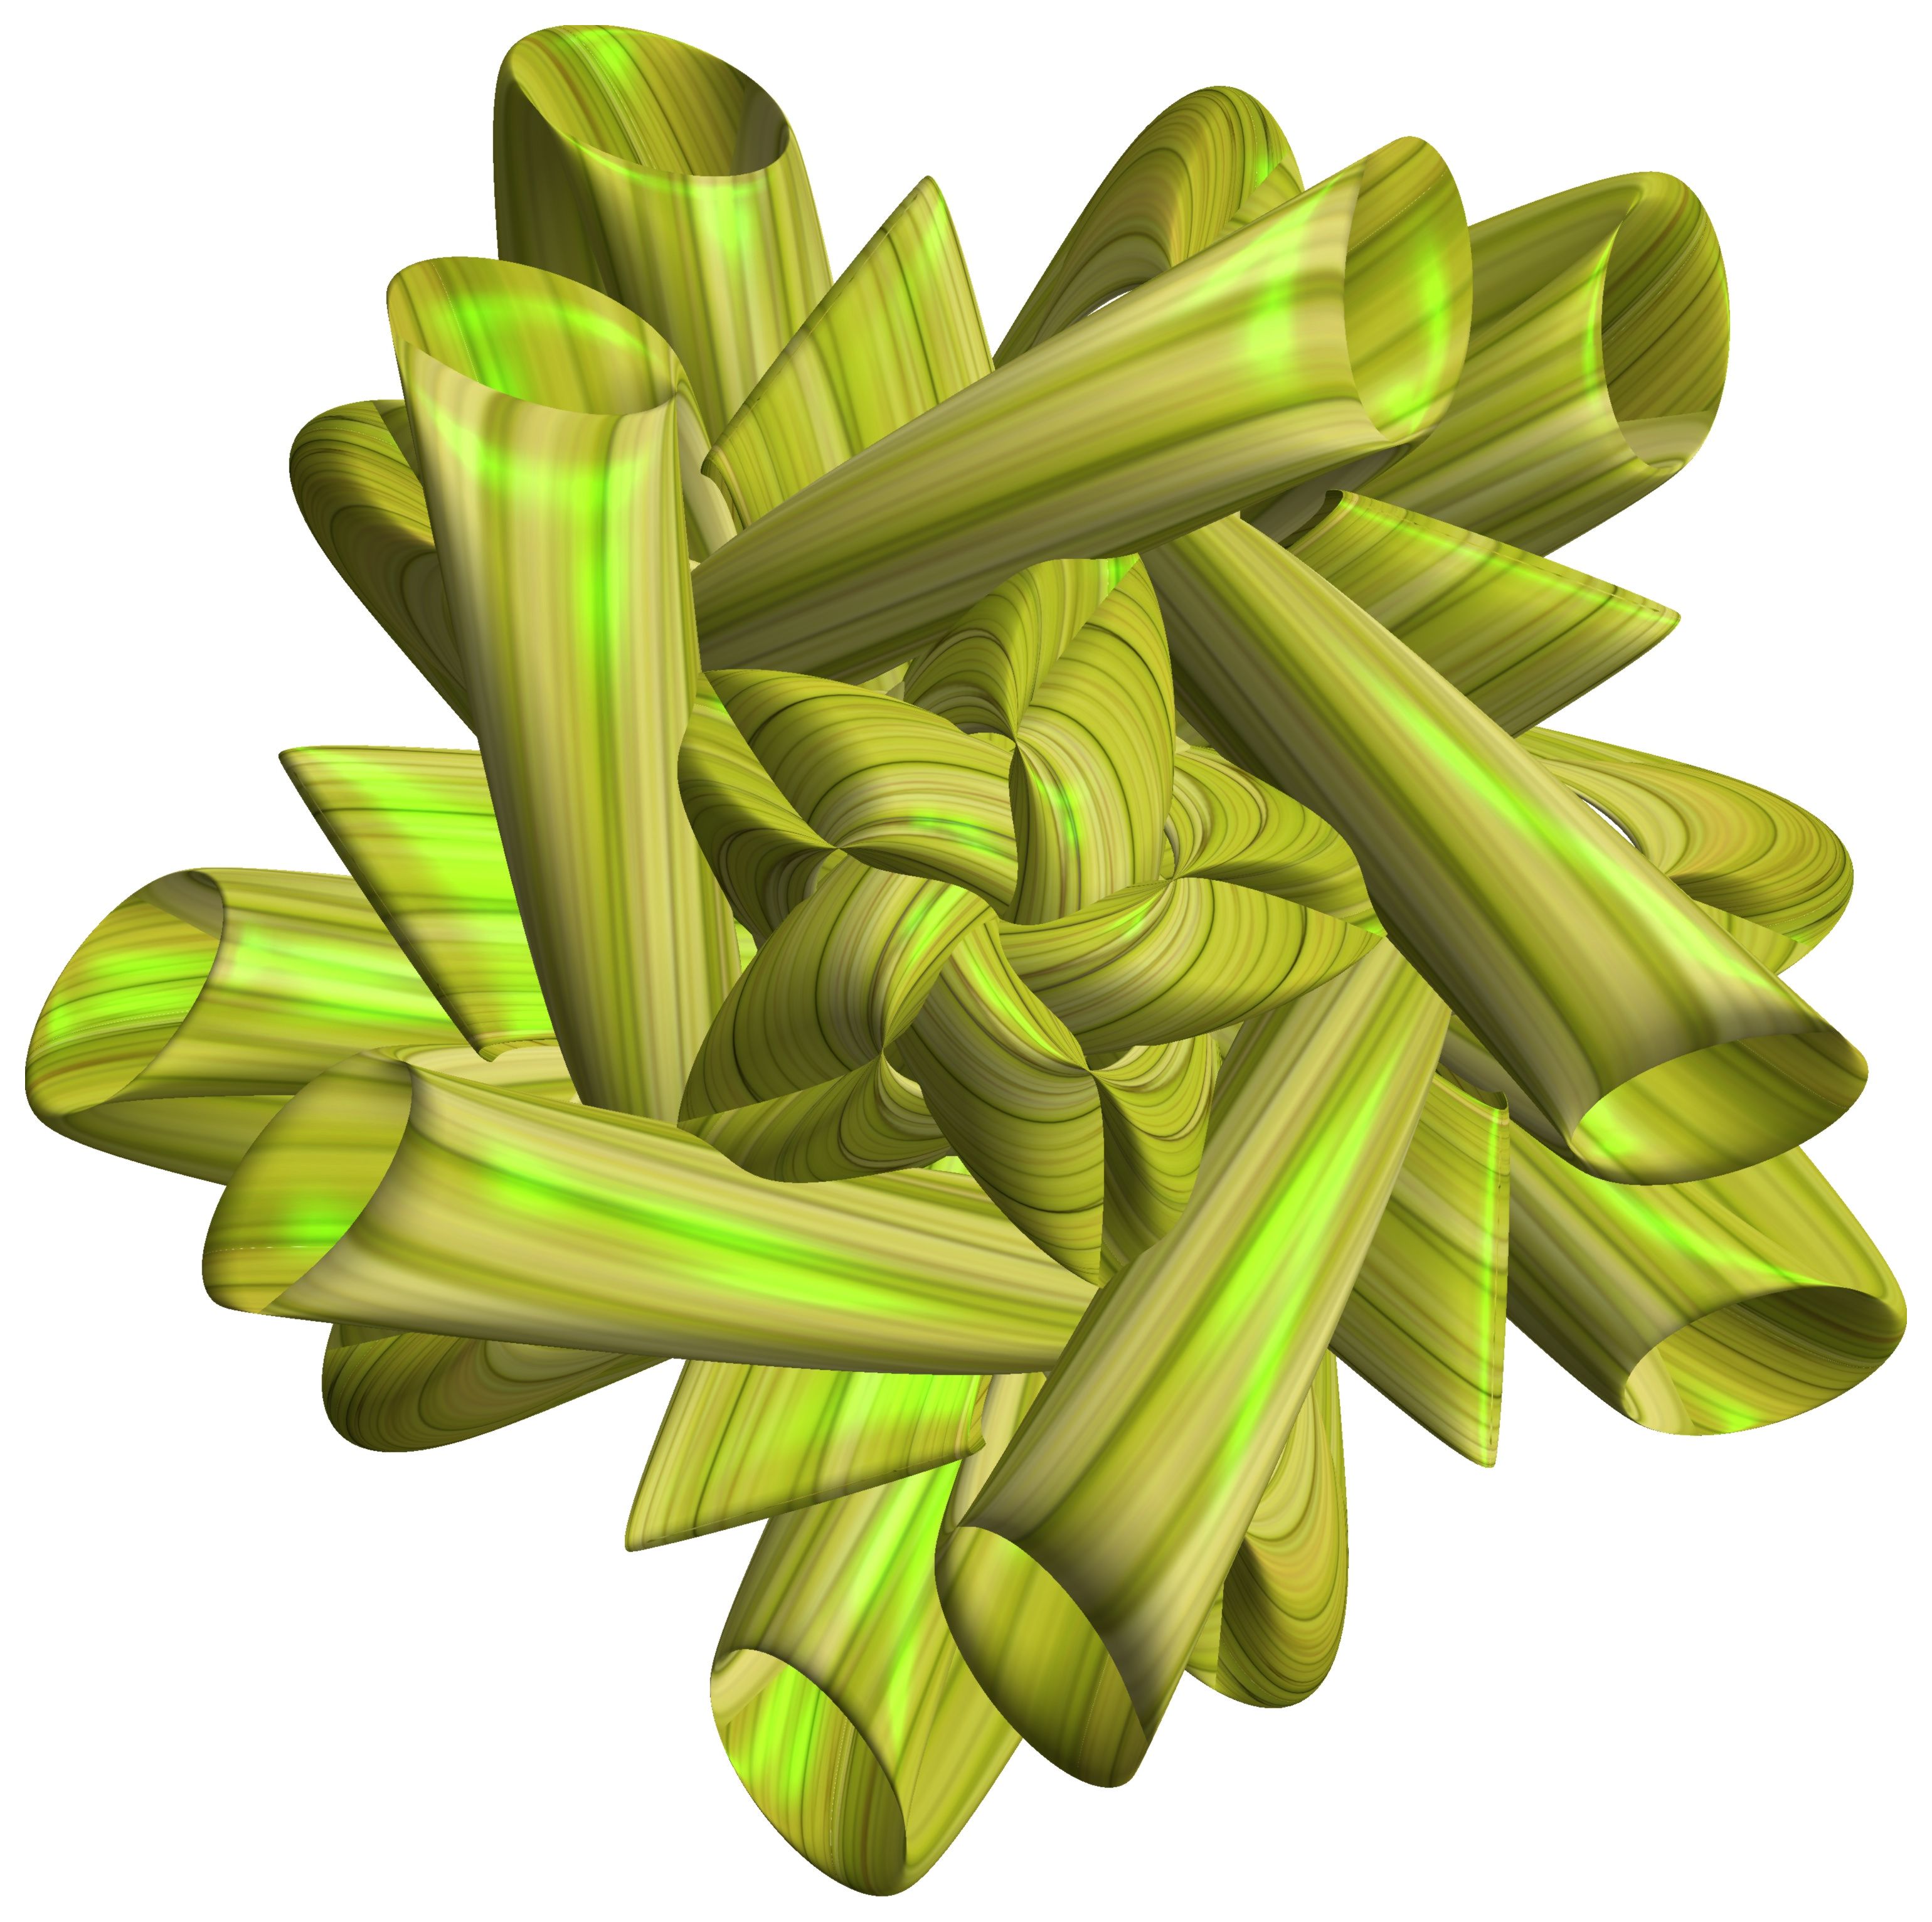
structure, plant, texture, leaf, flower, pattern, food, green, produce, vegetable, figure, illustration, design, symmetry, 3d, graphic, torus, mathematica, cg, parametricplot3d, code, program, algorithm, abstruct, mapping, flowering plant, grass family, plant stem, land plant